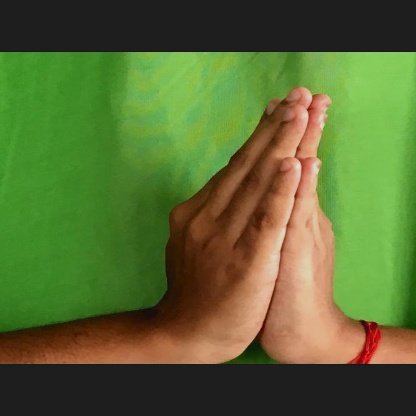
Mudra: Anjali